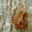
Label: frog